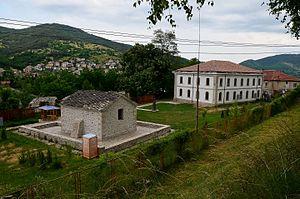
Ardino est une ville de Bulgarie méridionale, située dans l'oblast de Kărdžali, près de la ville minière de Madan, dans le massif des Rhodopes. La rivière Arda, qui a donné son nom à la ville, coule à environ 10 km à l'ouest de la ville. La ville est le centre administratif de l'obština d'Ardino. Jusqu'en 1934, la localité était connue sous deux noms turcs : Eğridere et Hacıköy. Elle a reçu le statut de ville en 1960.